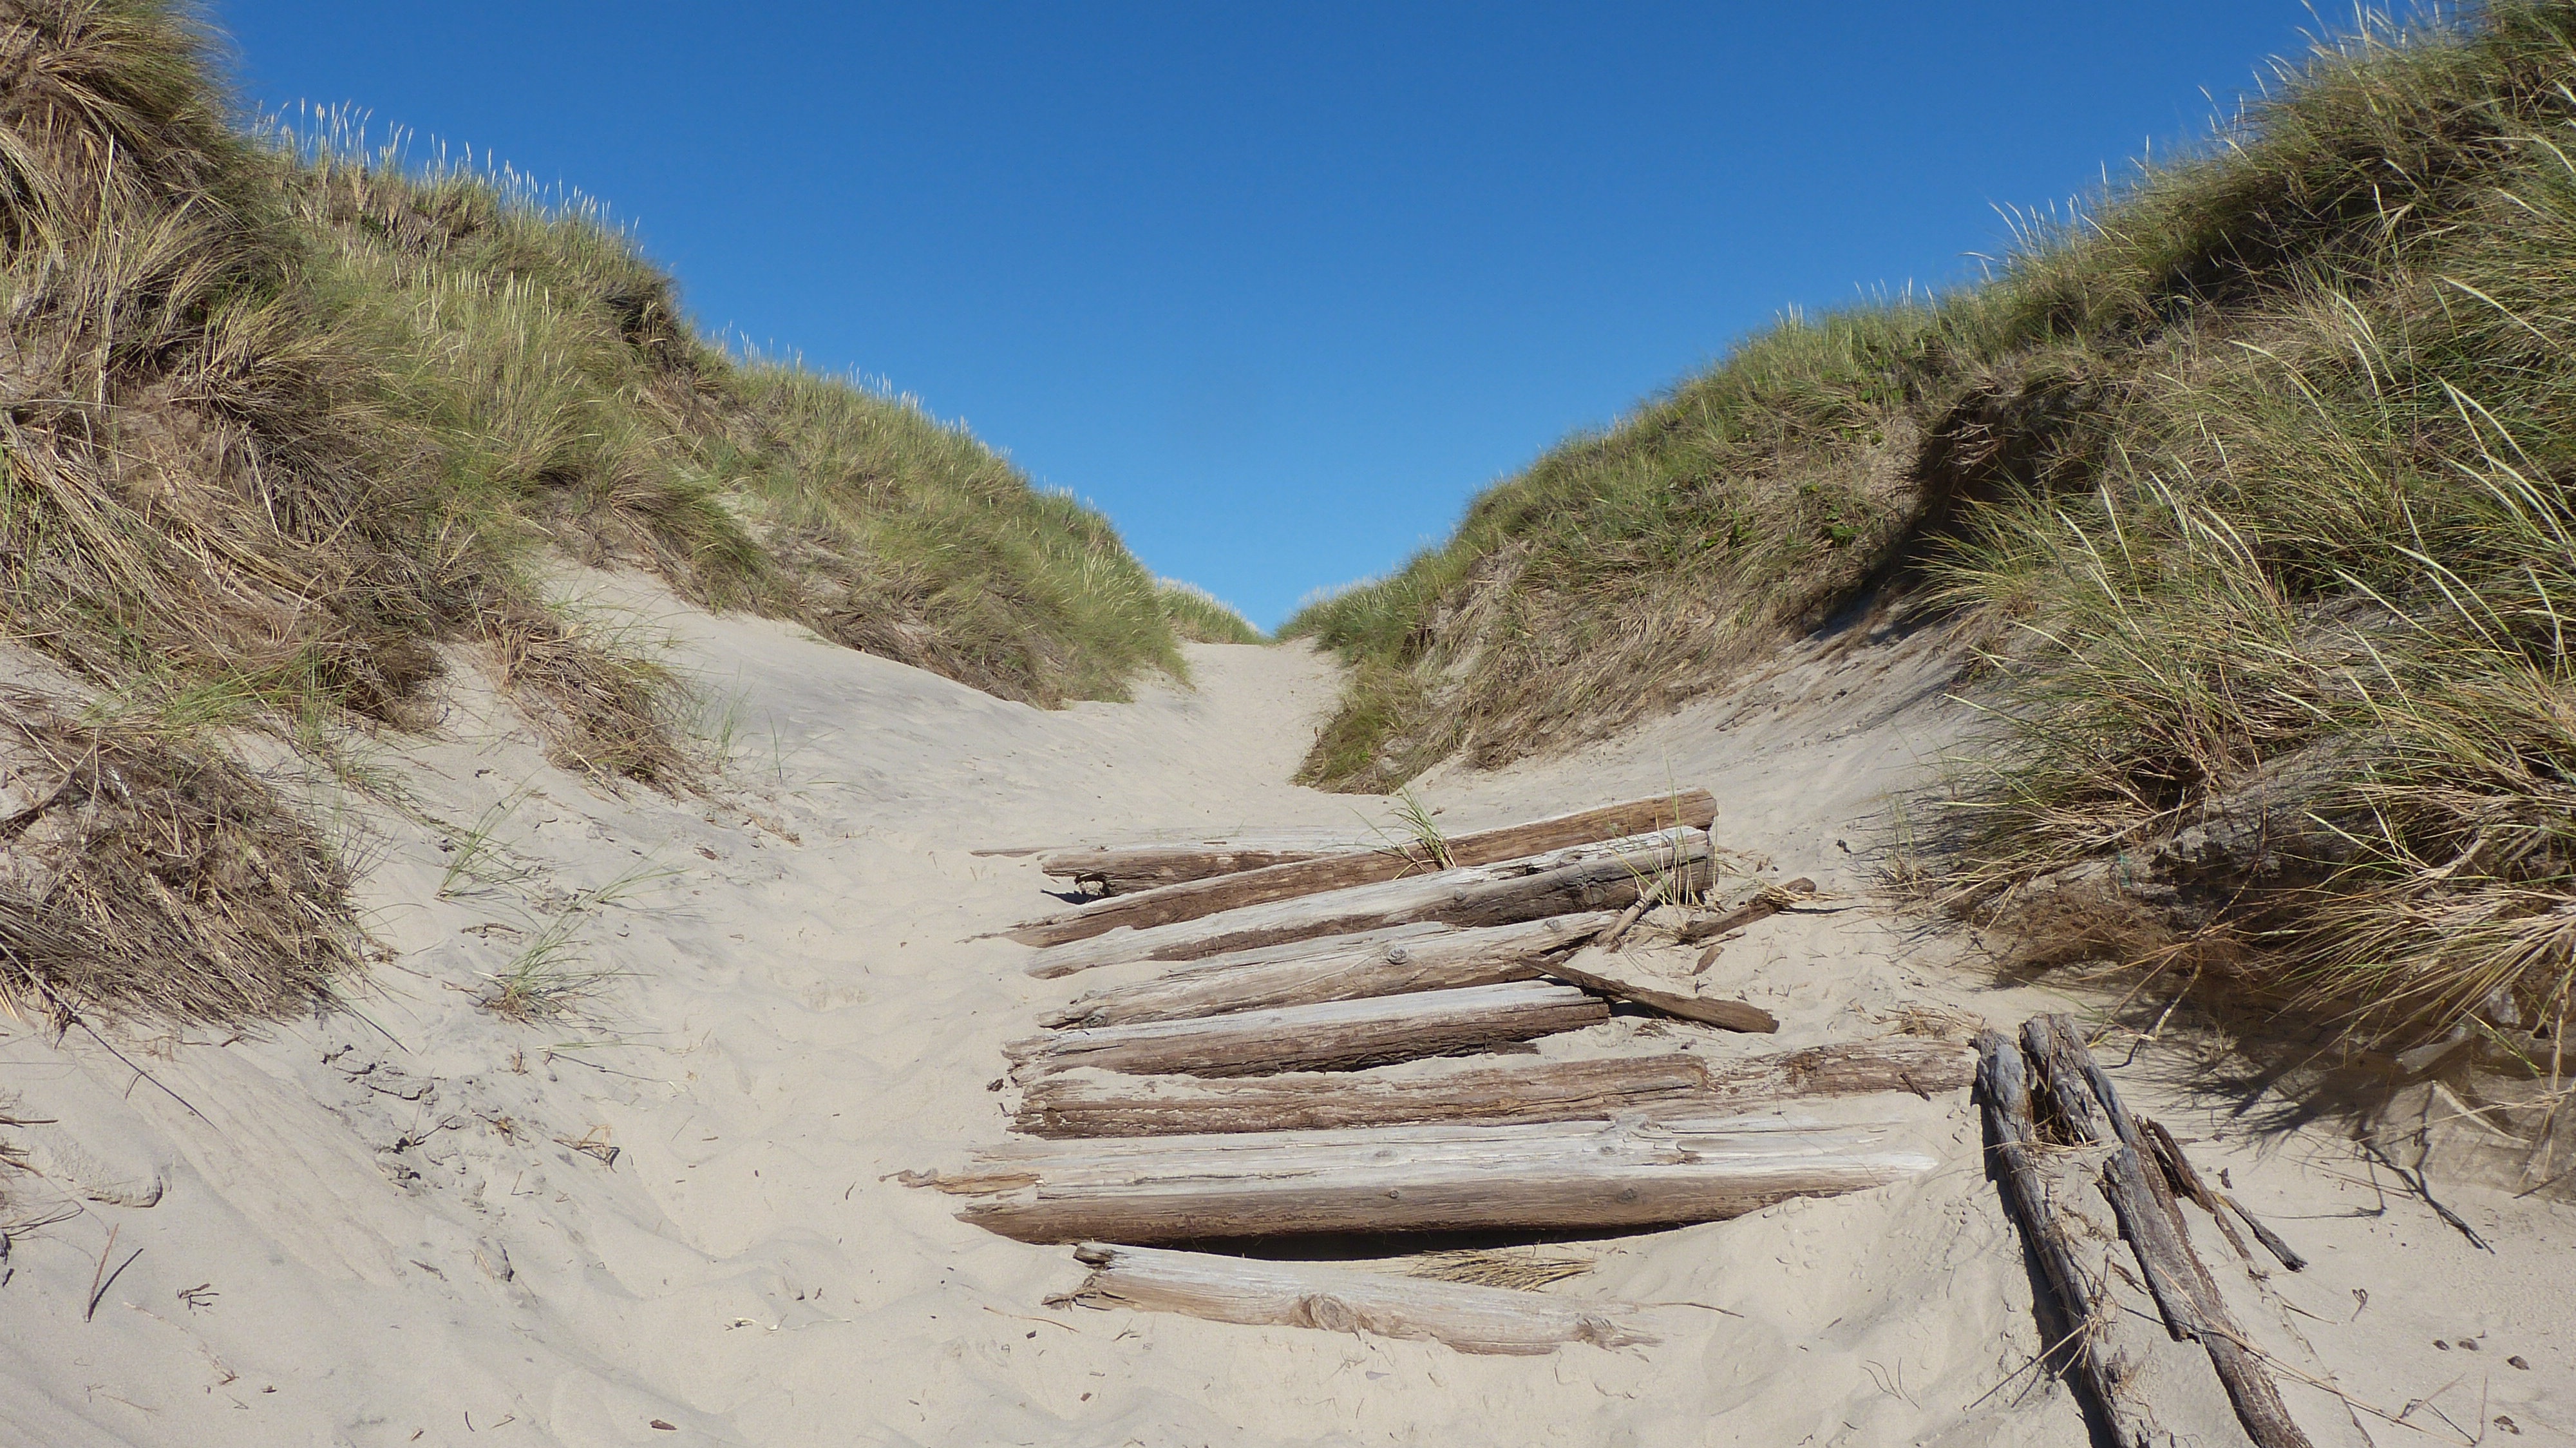
path, sand, wilderness, walking, mountain, trail, valley, terrain, ridge, dunes, geology, badlands, plateau, habitat, away, north sea, ecosystem, wadi, landform, dune landscape, natural environment, geographical feature, geological phenomenon